Street newspaper

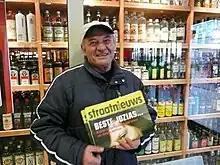
A vendor for "Straatnieuws" in Zoetermeer, the Netherlands

Street papers have been started in many major cities worldwide, mainly in the United States and Western Europe. They have especially proliferated in Germany, which in 1999 had more street newspapers than the rest of Europe combined, and in Sweden, where the street papers "Aluma", "Situation Sthlm" and "Faktum" won the 2006 grand prize award for journalism of the Swedish Publicists' Association. Street papers have been established in some cities in Canada, Africa, South America, and Asia. Even within the United States, some street newspapers (such as Chicago's bilingual "Hasta Cuando") are published in languages other than English.